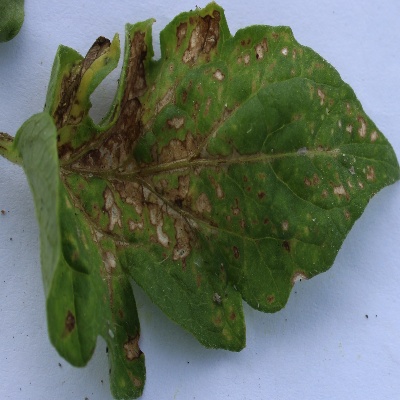
Crop: Tomato
Condition: leaf blight